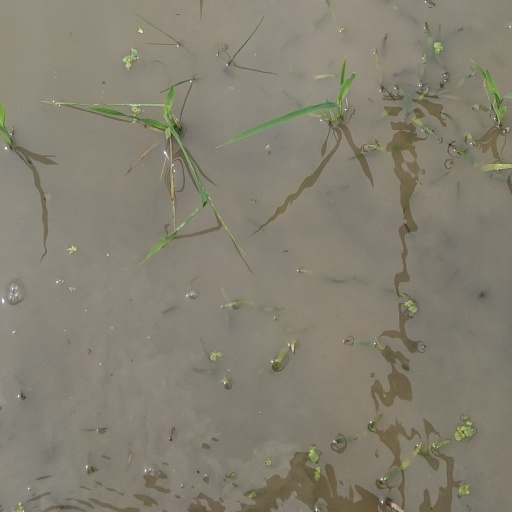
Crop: rice